2009 Kentuckiana flash flood

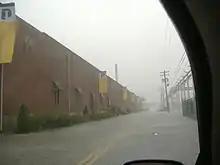
Flooding in Jeffersonville, Indiana during the 2009 Kentuckiana Flood

On August 4, 2009, a flash flood occurred and impacted Louisville and portions of the surrounding Kentuckiana region as a cold front and mesoscale convective system moved across the Midwestern United States. The National Weather Service estimated that between of rain fell across the city in less than one hour, breaking all previous one-hour rainfall records in the area. Most of the downtown area was underwater, with the deluge reaching deep in places.